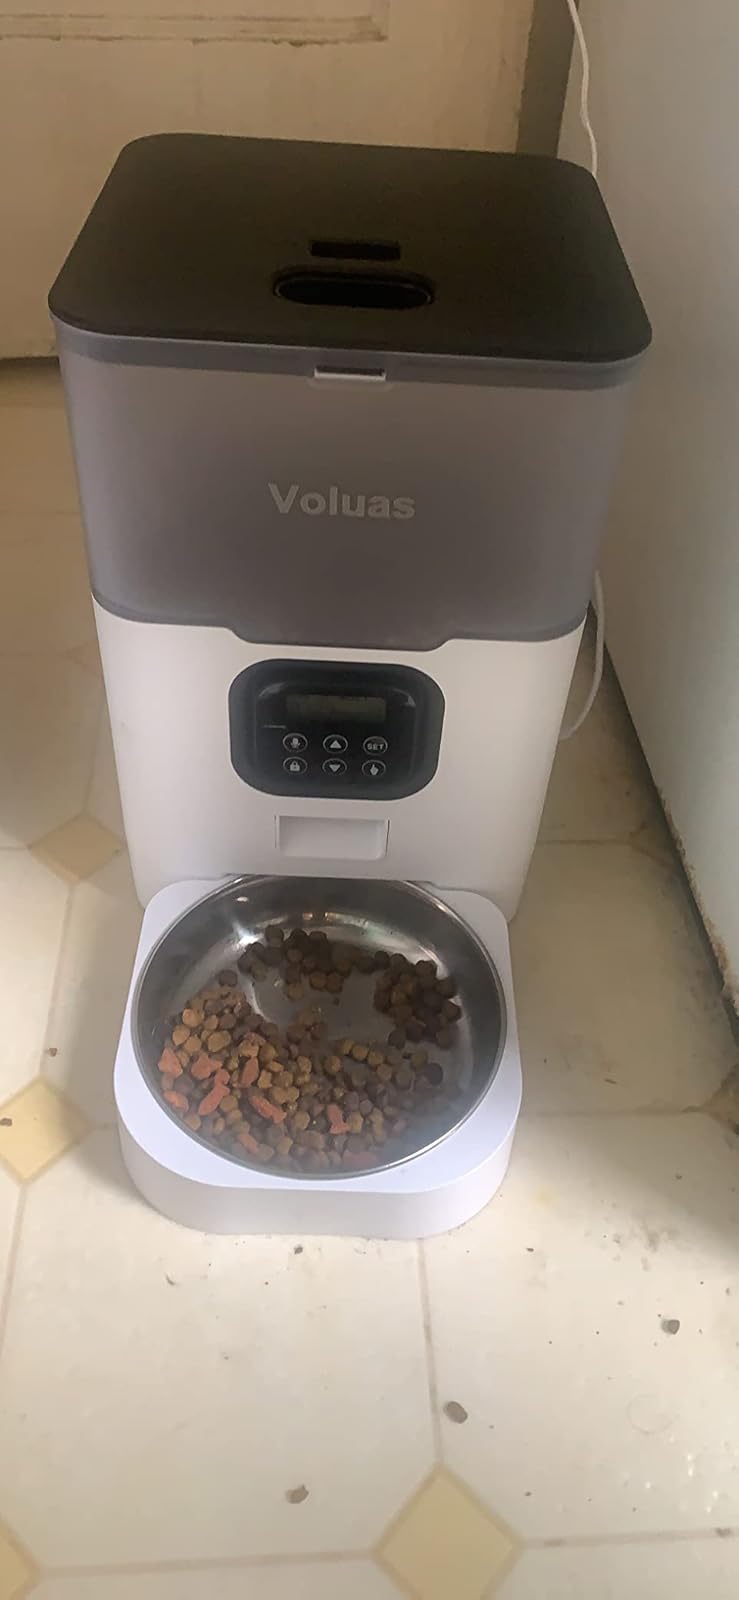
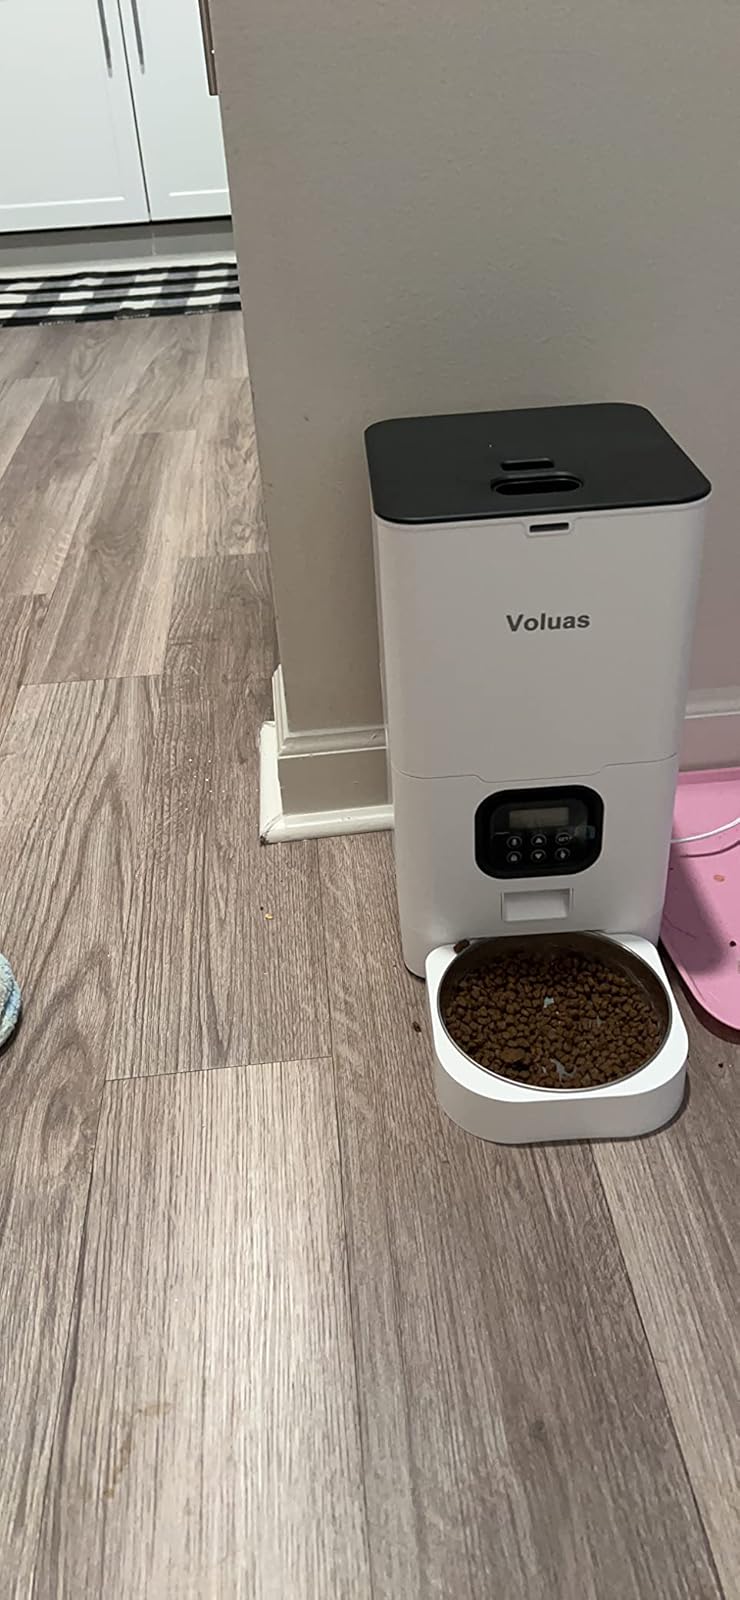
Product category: items_feeder
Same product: no